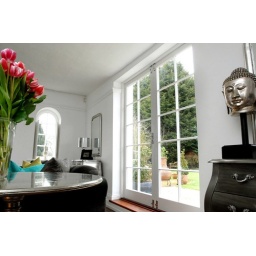
Sash window and timber door renovation and draught proofing in Essex, Image